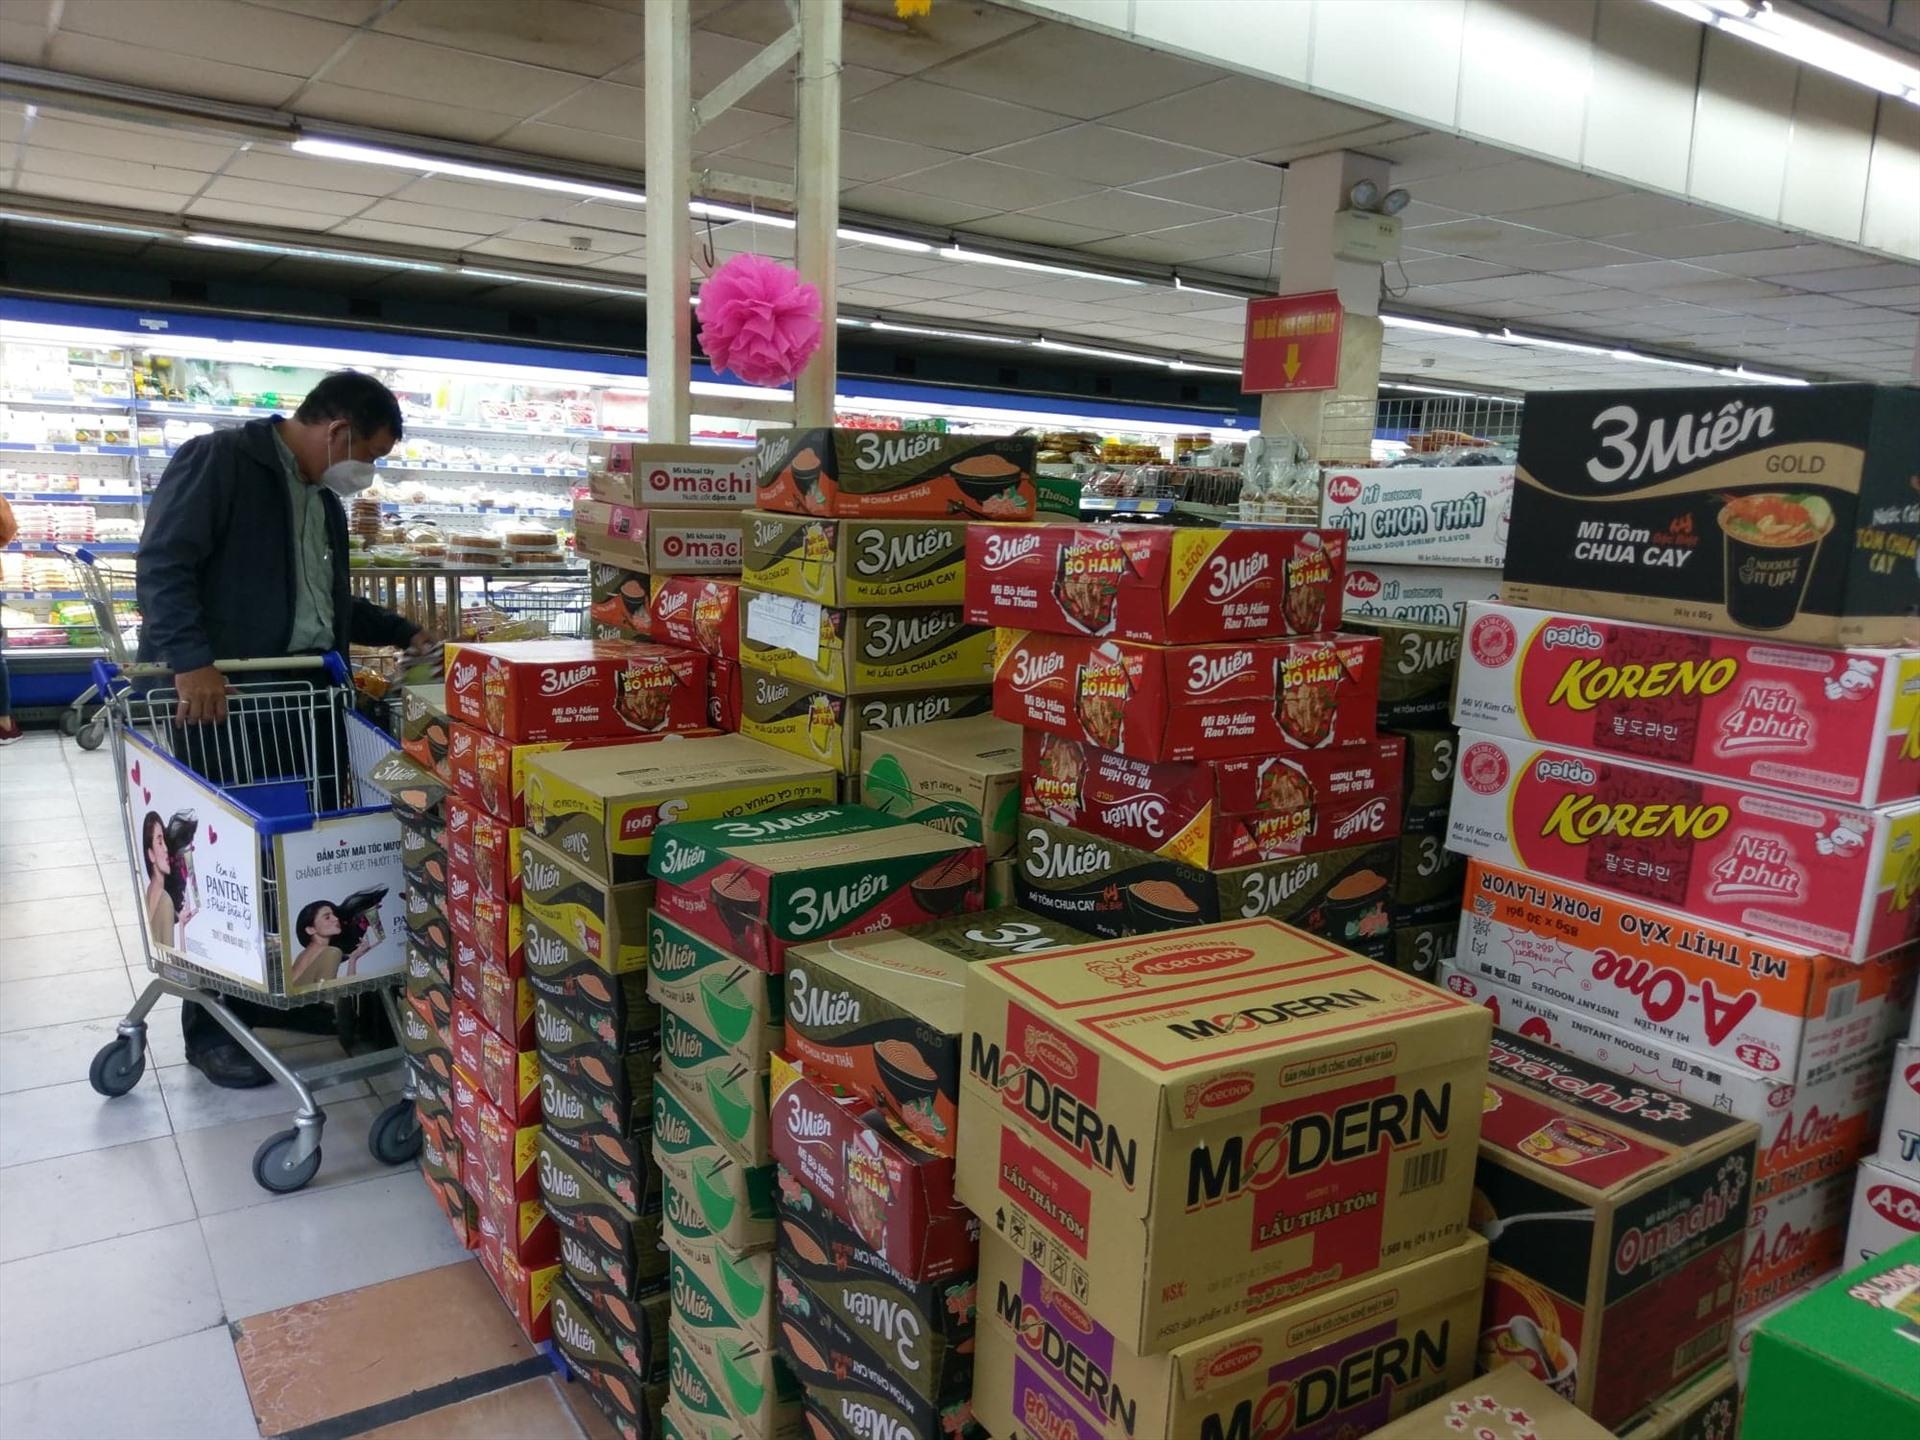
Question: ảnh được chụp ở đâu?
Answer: ảnh được chụp trong một siêu thị